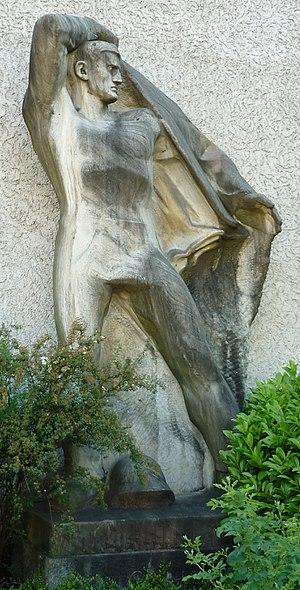
Le terme de défense spirituelle désigne, dans l'historiographie de la Suisse, un mouvement politique et culturel caractérisé par un refus des totalitarismes, par l'affirmation de l'indépendance de l'identité, des traditions et des spécificités de la Suisse, et par la volonté de les défendre.